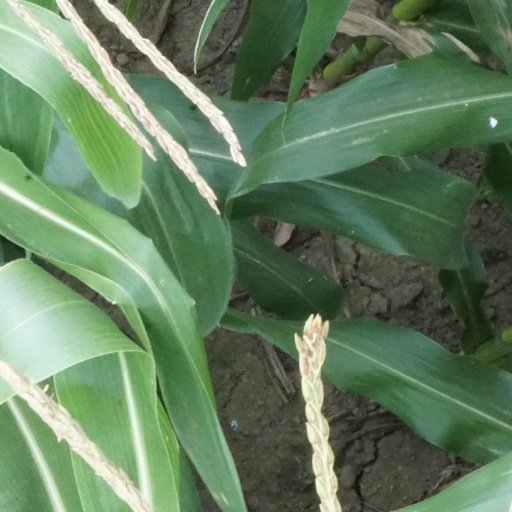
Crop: maize; corn